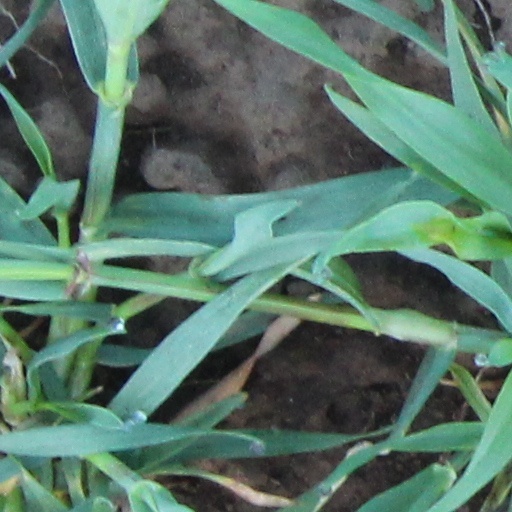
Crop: wheat